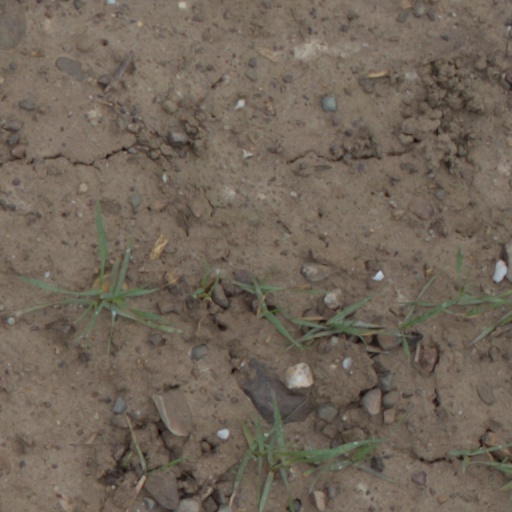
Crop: wheat